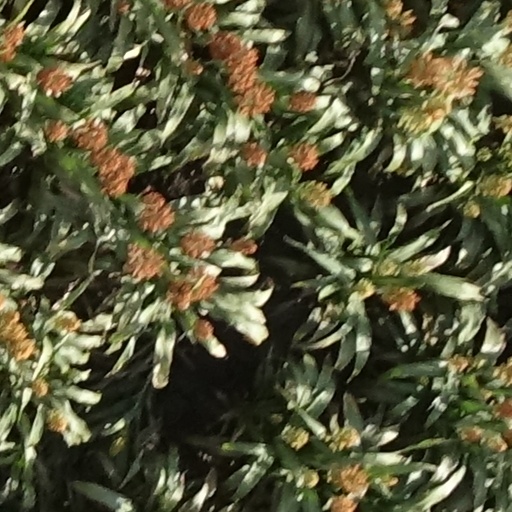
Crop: sorghum